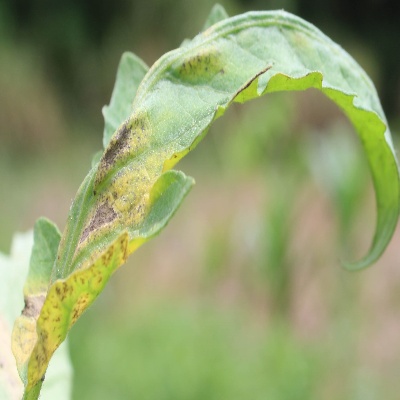
Crop: Tomato
Condition: leaf blight